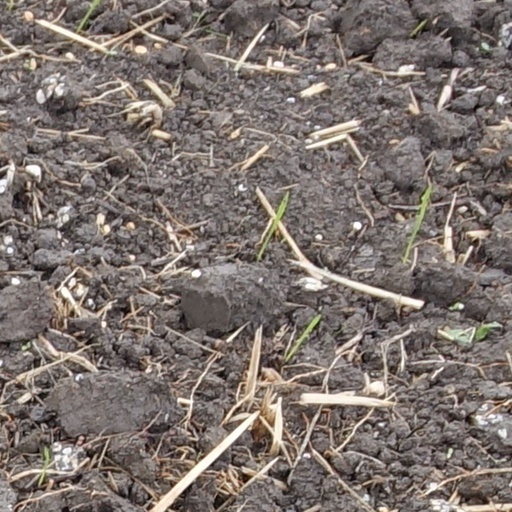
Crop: wheat